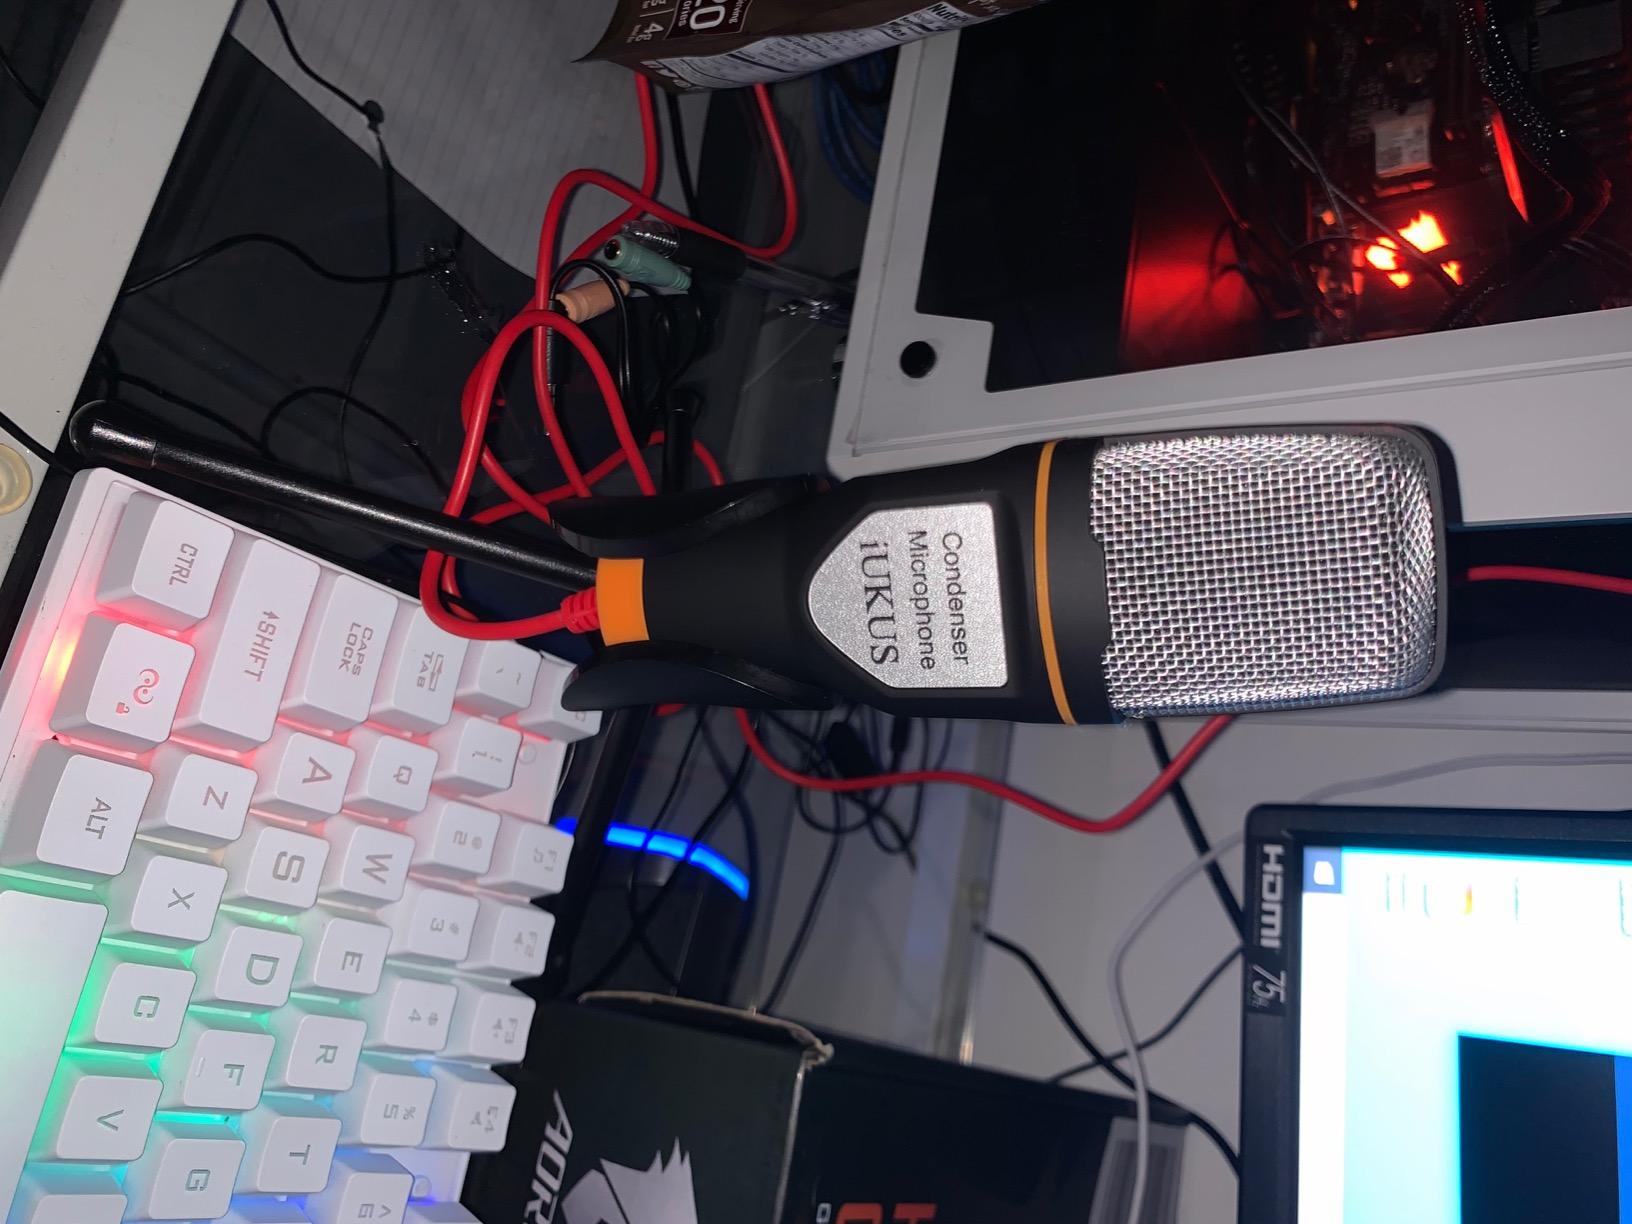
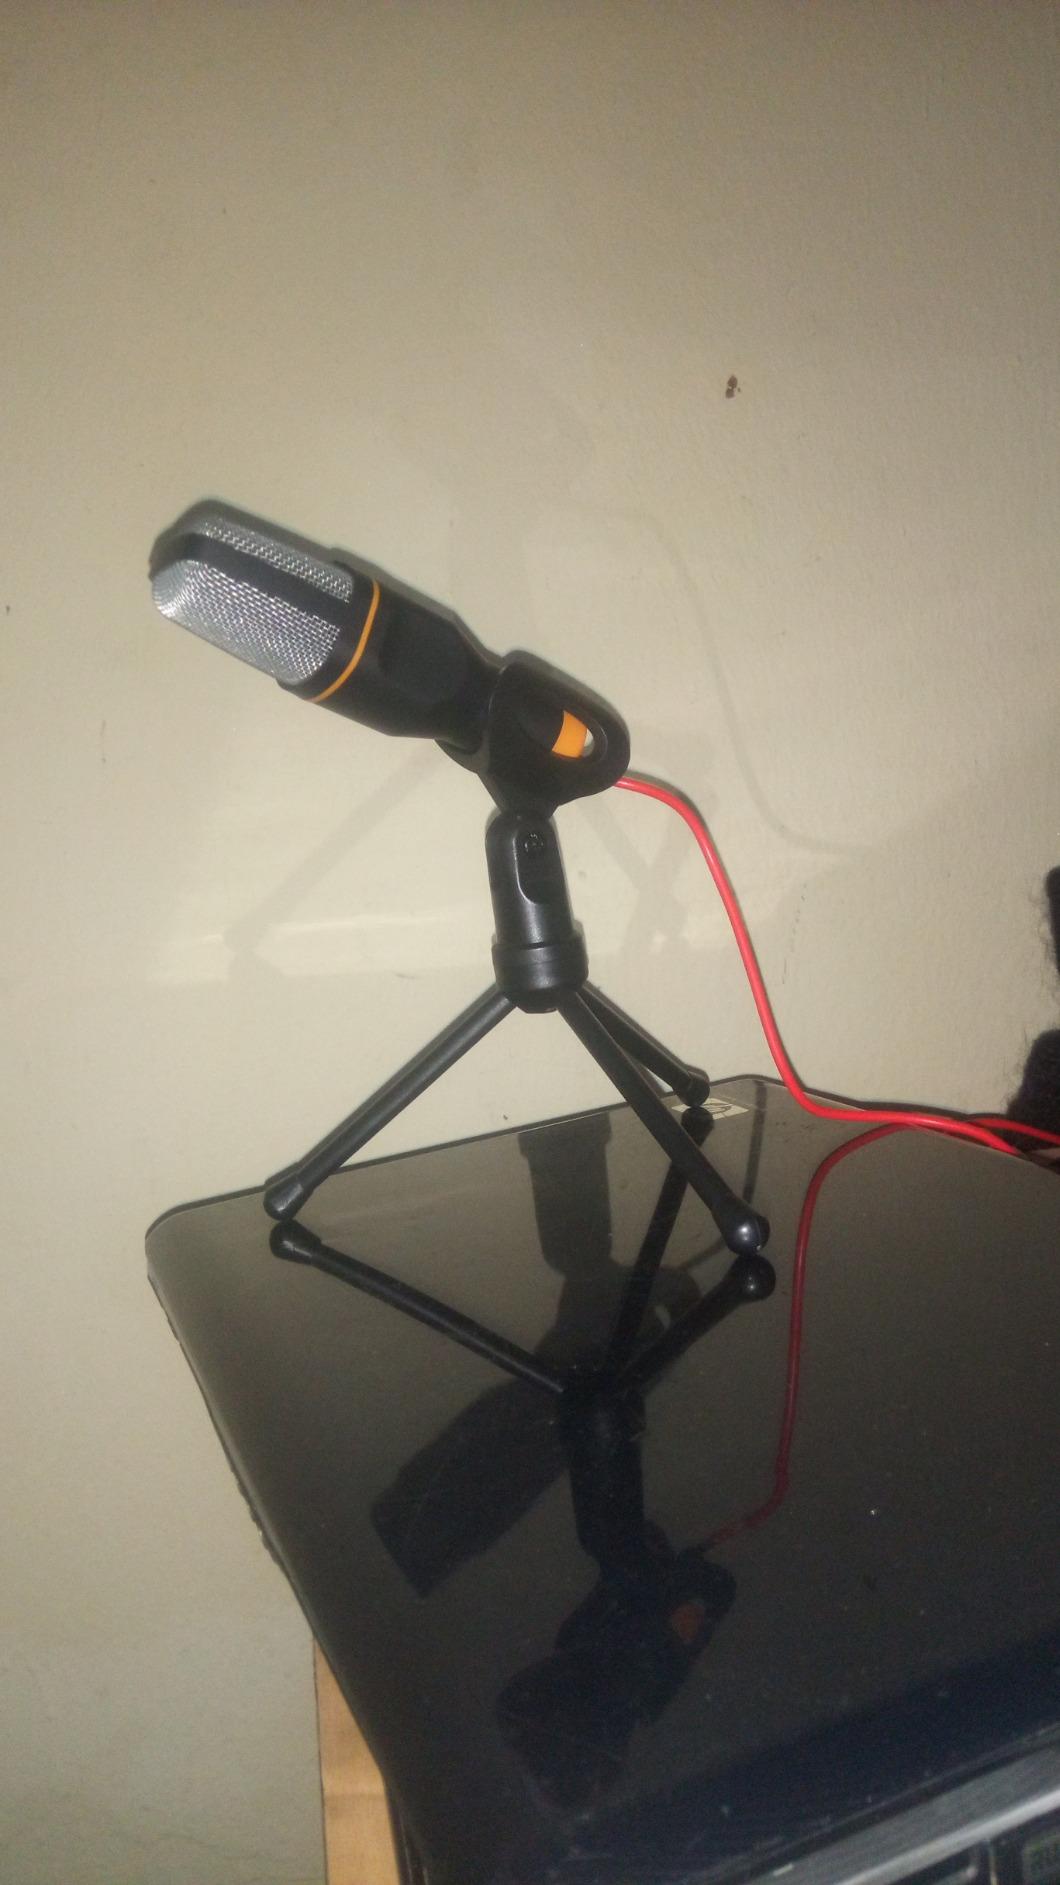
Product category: microphone
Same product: yes